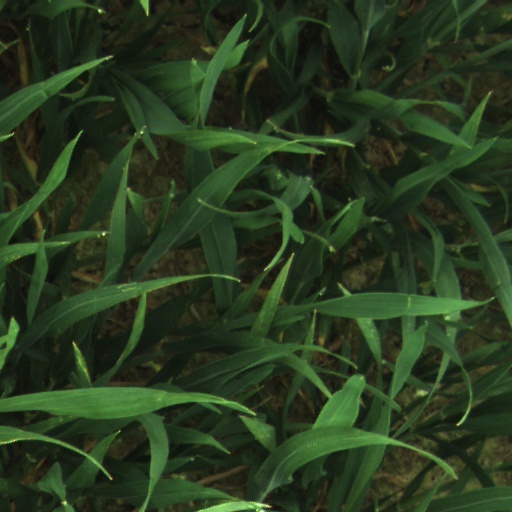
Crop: wheat